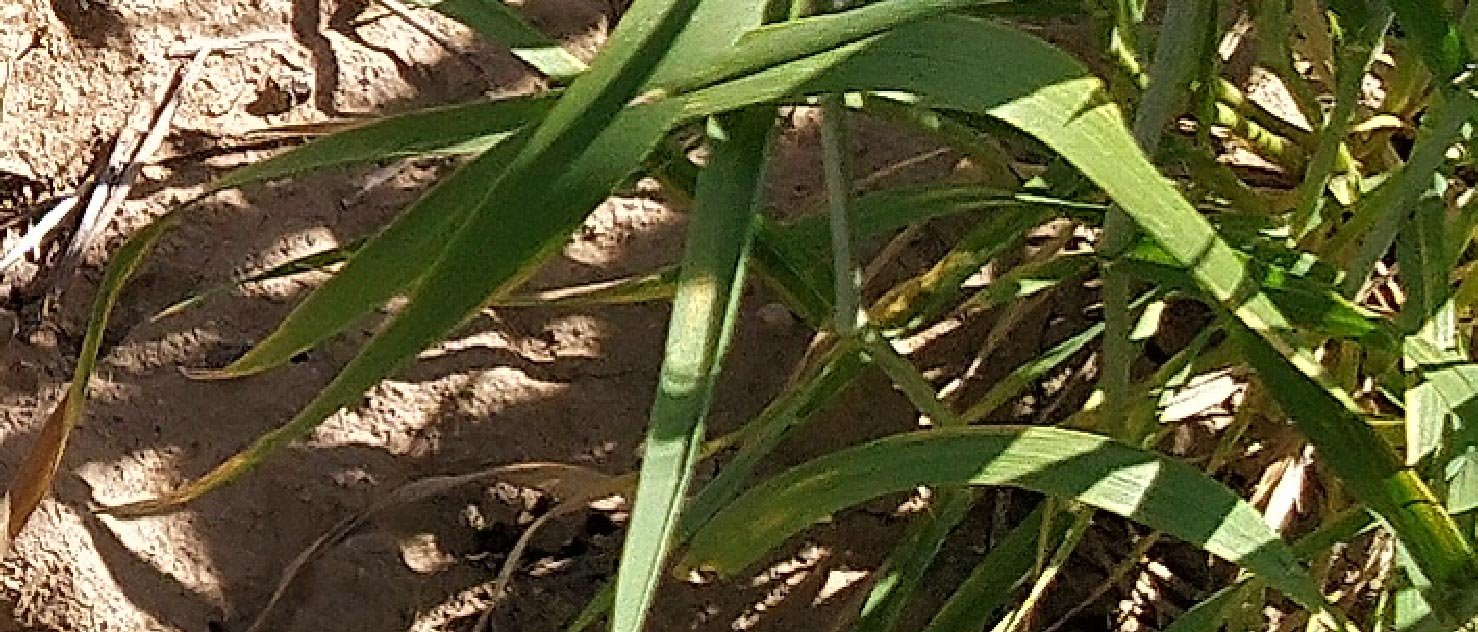
Label: Wheat___Healthy